Slipway

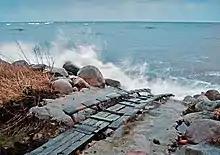
An old and simple slipway for smaller boats, Ystad, Sweden

In its simplest form, a slipway is a plain ramp, typically made of concrete, steel, stone or even wood. The height of the tide can limit the usability of a slip: unless the ramp continues well below the low water level it may not be usable at low tide. Normally there is a flat paved area on the landward end.